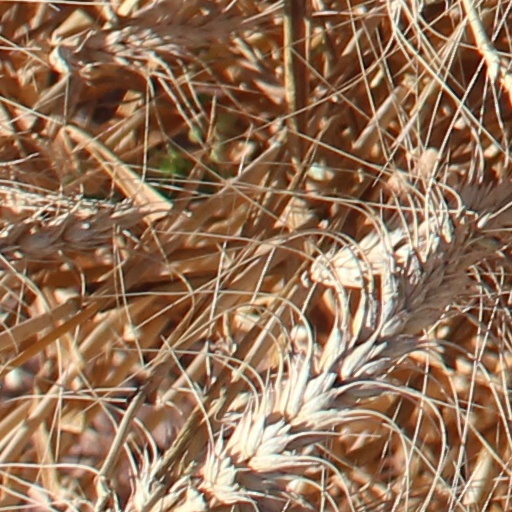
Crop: wheat